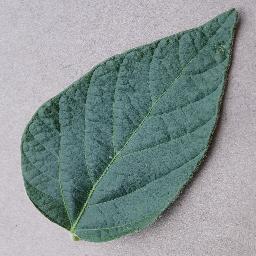
Label: Soybean___healthy